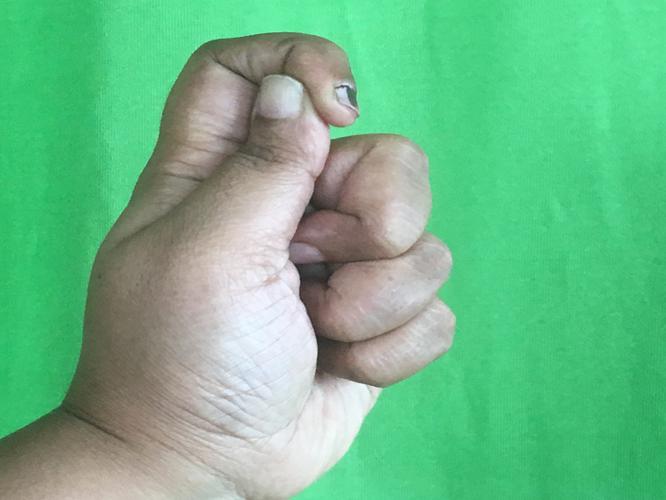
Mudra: Kapith
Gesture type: single_hand